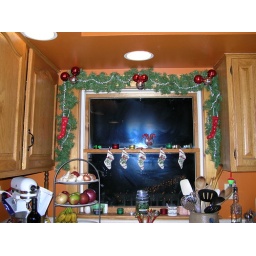
window facing shed in the kitchen